Kita-senzoku Station

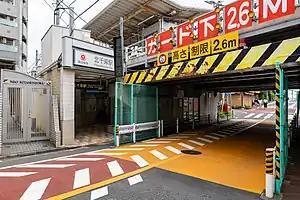

(or Kitasenchi Station) is a railway station on the Tokyu Oimachi Line in Ota, Tokyo, Japan, operated by the private railway operator Tokyu Corporation.